Housing at the University of Chicago

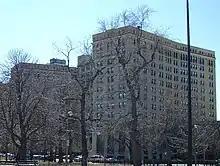
Shoreland Hall

The Shoreland is a former hotel that was added to the United States National Register of Historic Places in 1986. It was a residence hall of the University of Chicago as Shoreland Hall but was retired after the 2008–2009 school year.